Jesmond

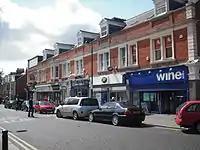
St George's Terrace, in Jesmond's commercial area

The area is notable for Jesmond Parish Church, Holy Trinity Church, Jesmond Dene woodland and the Royal Grammar School. The area's principal commercial area forms around Osborne Road, Acorn Road and St George's Terrace, the former being dominated by hotels and bars, and the latter by shops and cafes.